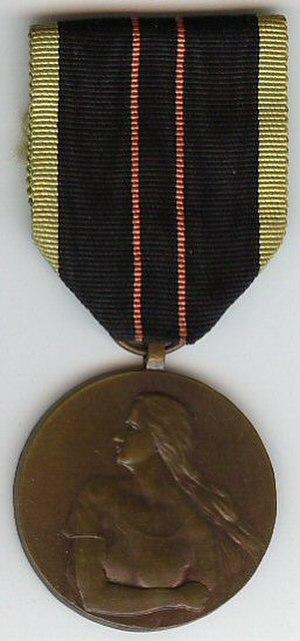
Médaille de la Résistance Armée 1940-45 (Belgique)
La médaille de la résistance armée 1940-1945 était une décoration de guerre du Royaume de Belgique créée par arrêté du régent du 16 février 1946. Elle était décernée à tous les membres de la résistance belge et aux agents des services de renseignement ayant participé à une action armée en territoire occupé durant la Seconde Guerre mondiale. Elle pouvait être décernée à titre posthume.